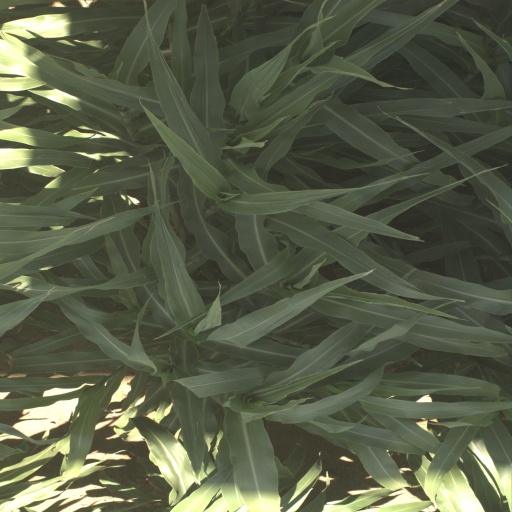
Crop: sorghum